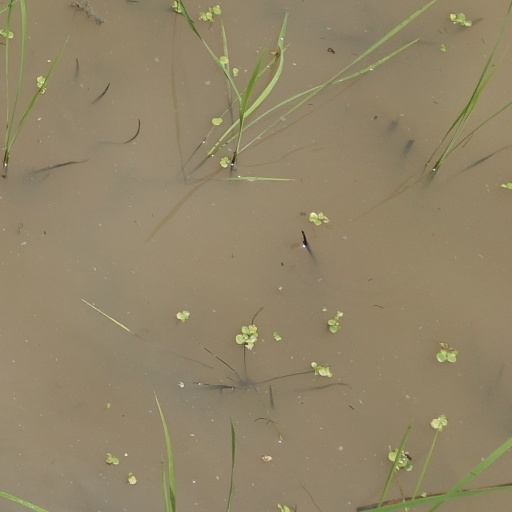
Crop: rice